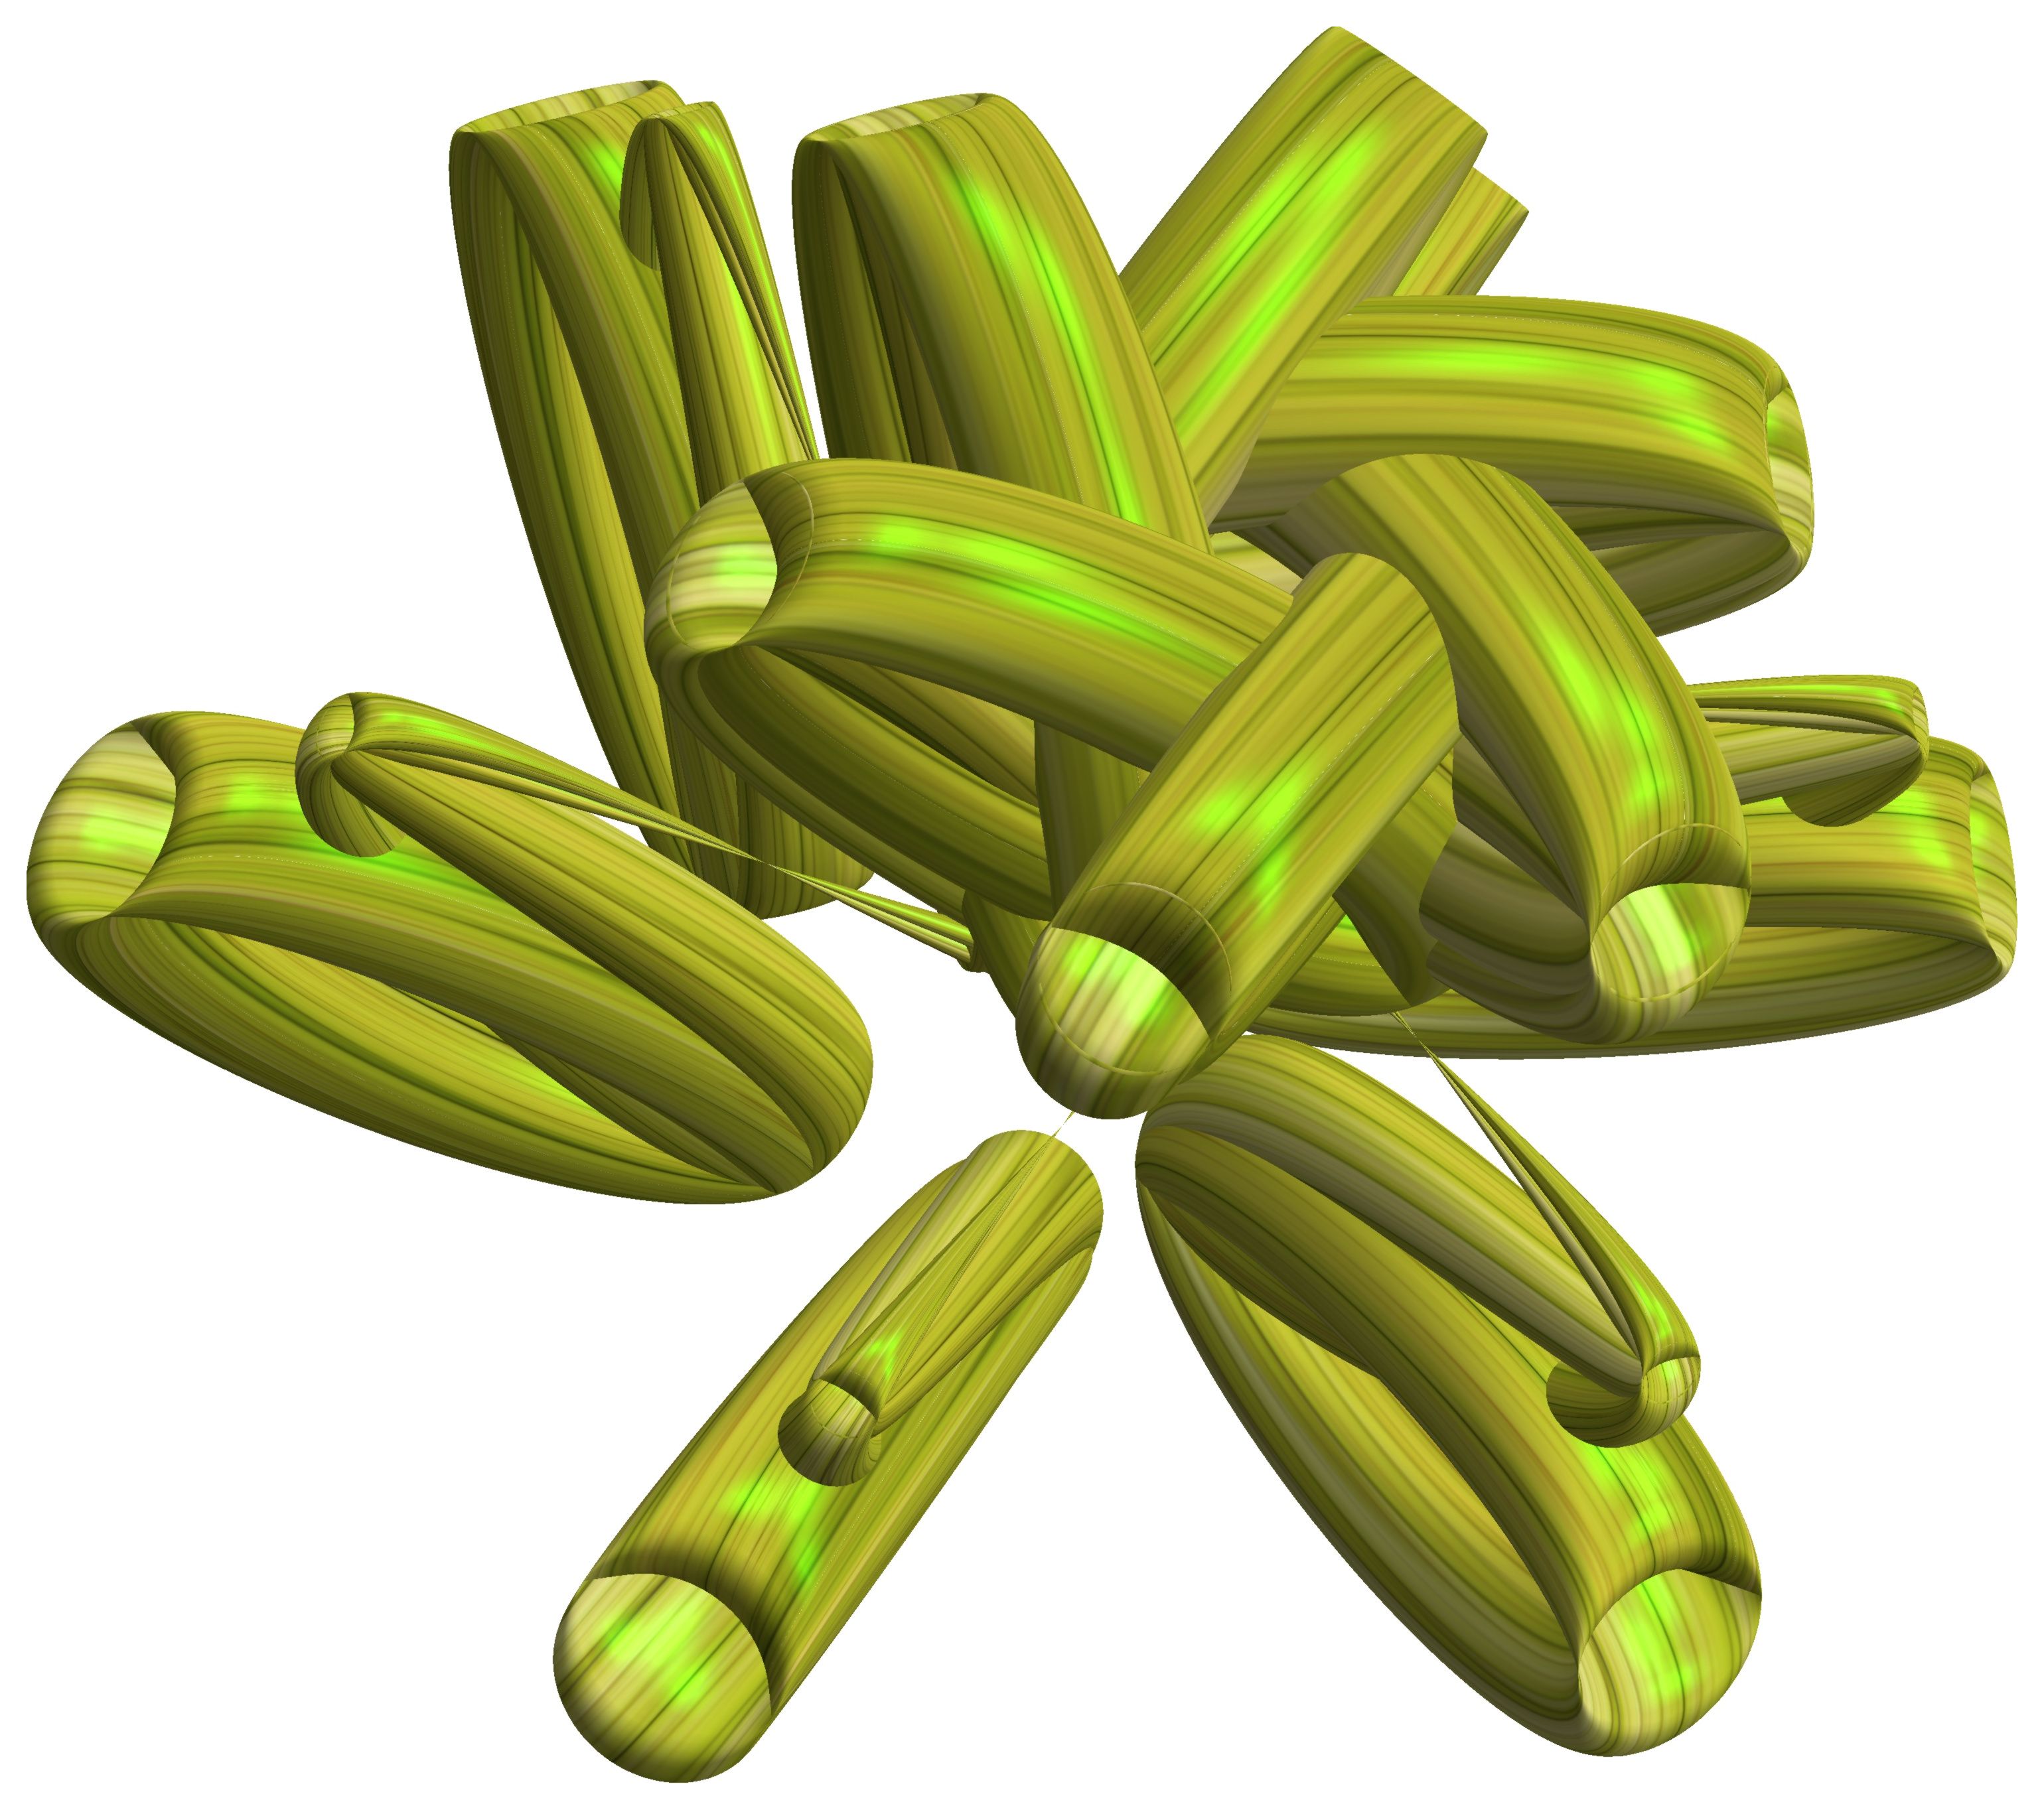
structure, plant, fruit, texture, leaf, flower, pattern, food, produce, vegetable, crop, banana, figure, design, symmetry, 3d, graphic, torus, mathematica, cg, parametricplot3d, code, program, algorithm, abstruct, mapping, flowering plant, land plant, banana family